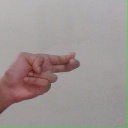
अक्षर: ह